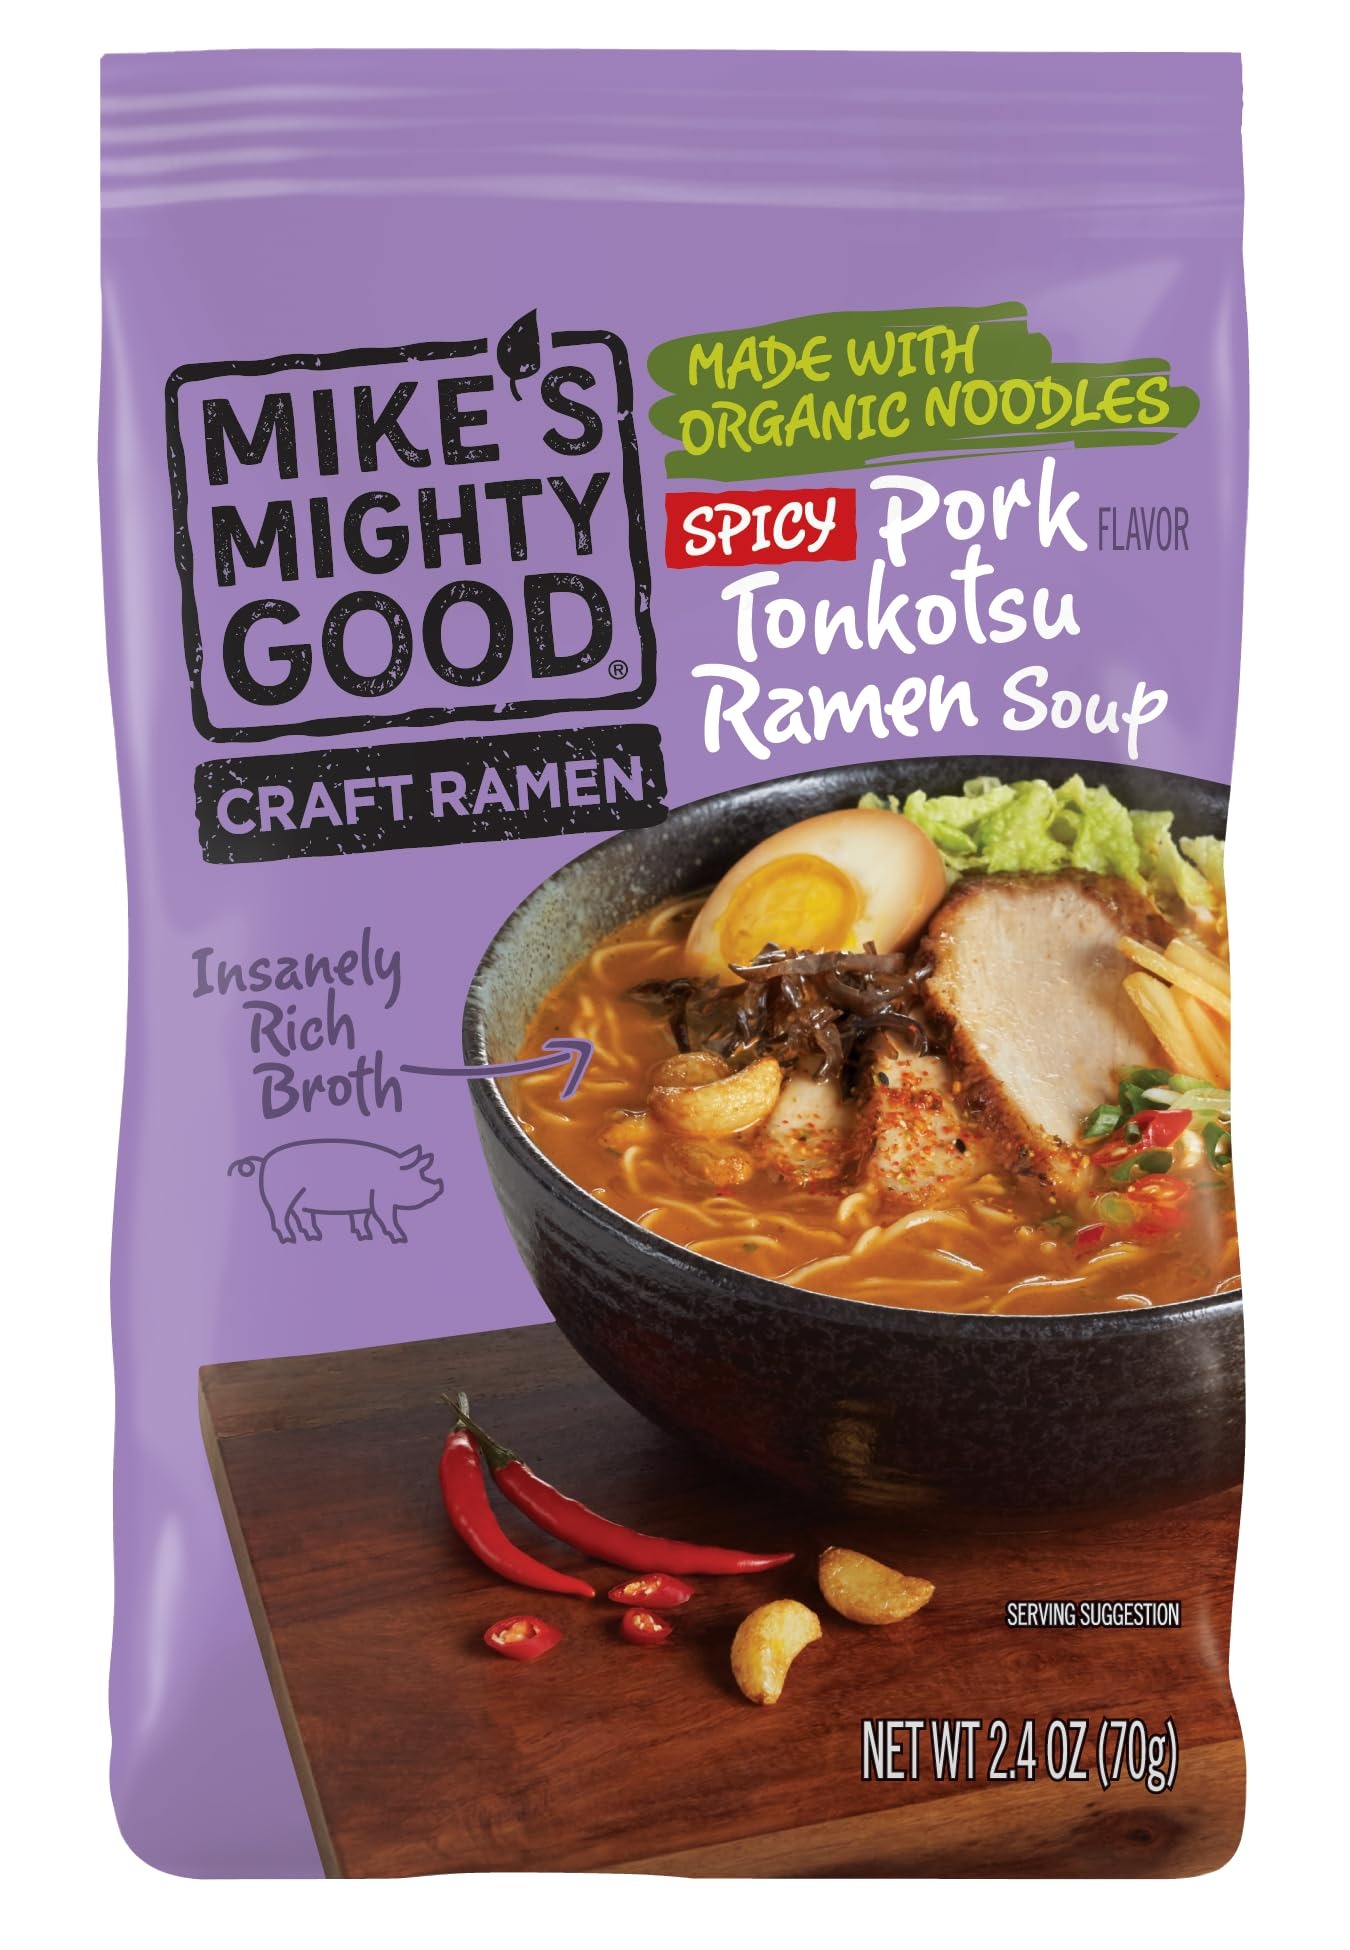
Item Name: Mike's Mighty Good Craft Ramen, Spicy Pork Tonkotsu Ramen Soup, 2.4 Ounce (Pack of 7)
Bullet Point: Mike's Mighty Good Craft Ramen, Spicy Pork Tonkotsu Ramen Soup, 2.4 Ounce (Pack of 7)
Value: 16.8
Unit: Ounce

Price: 30.405